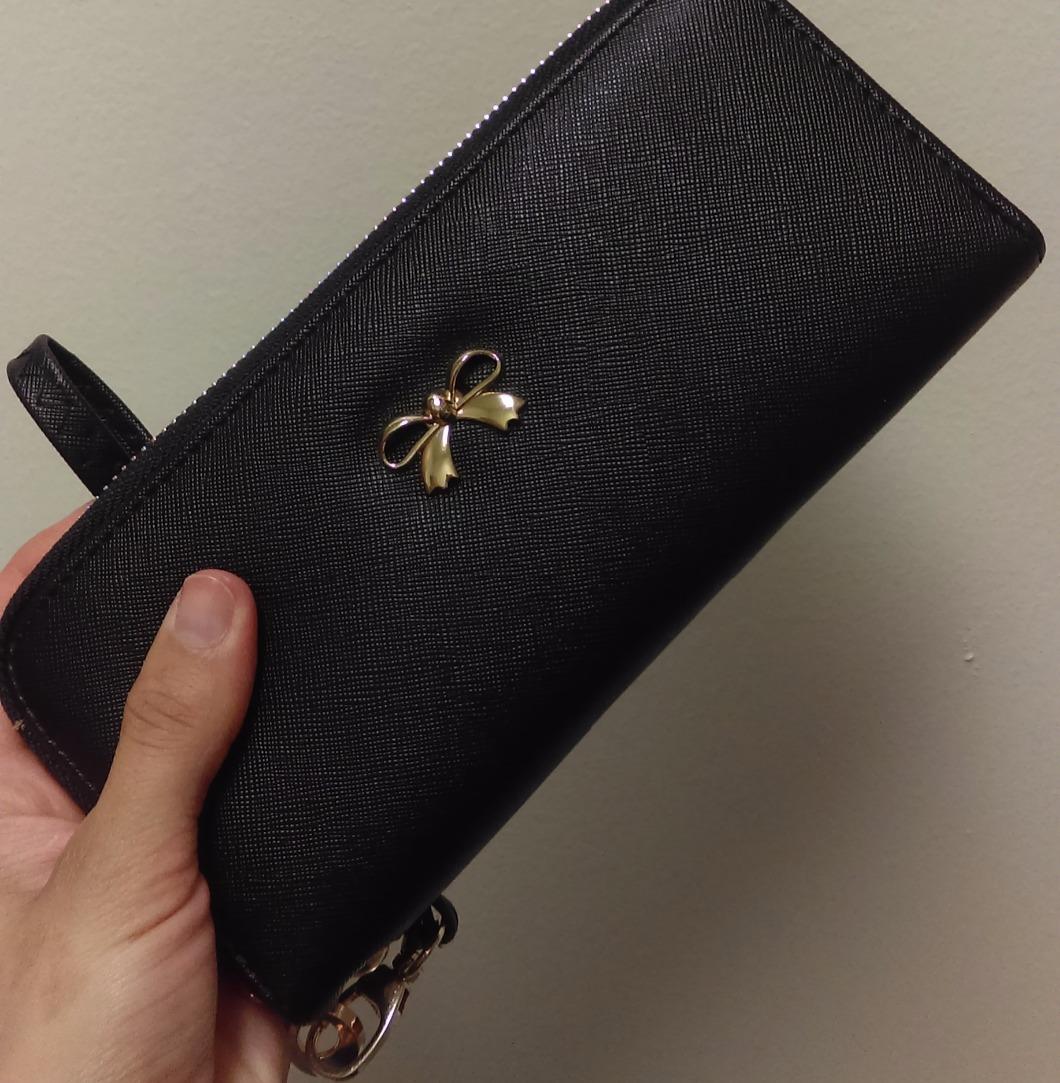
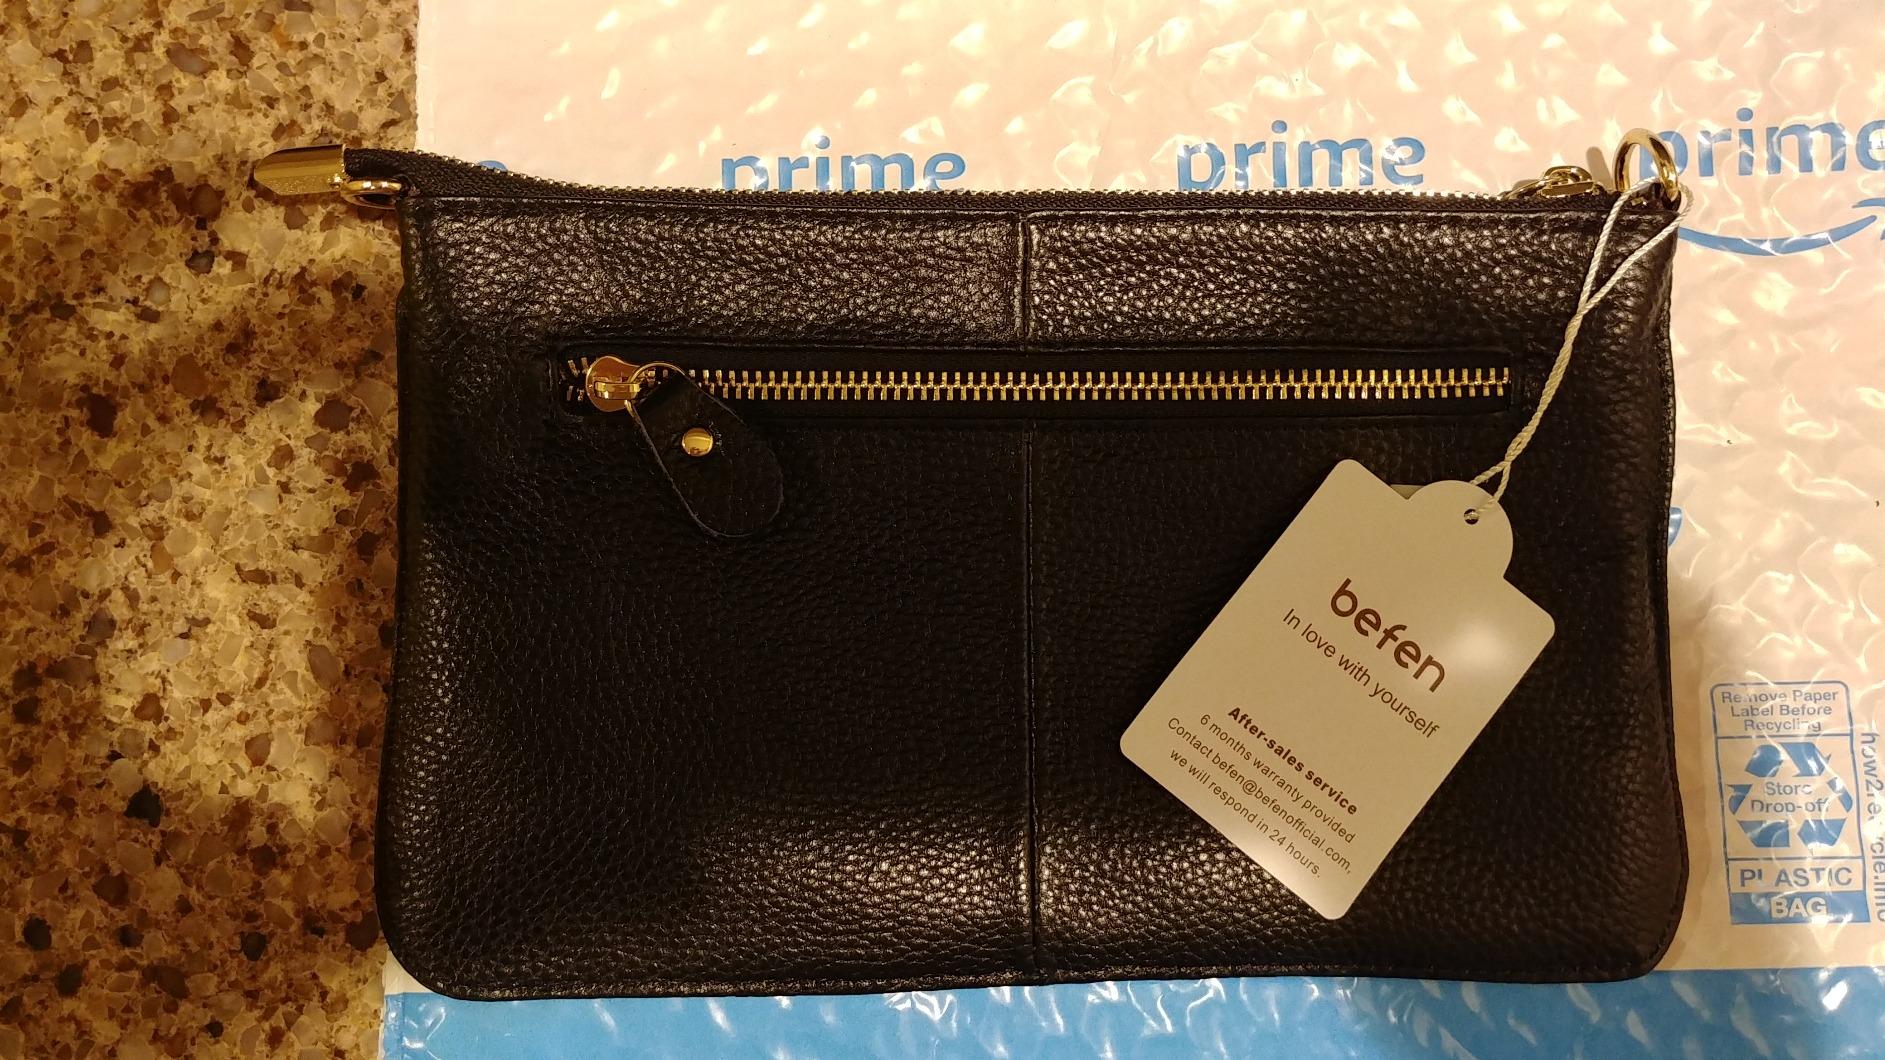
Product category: accessories_handbag
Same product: no